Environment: real
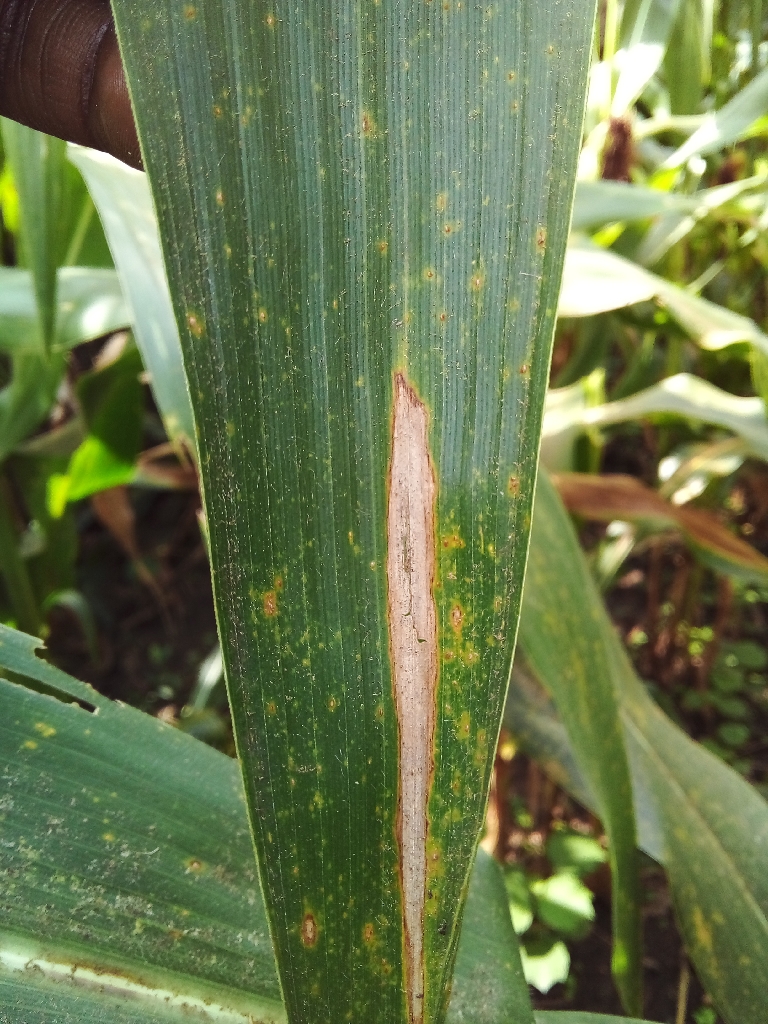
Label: northern_corn_leaf_blight